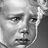
Emotion: sad